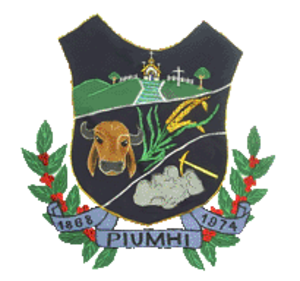
Piumhi est une municipalité brésilienne de l'État du Minas Gerais et la microrégion de Piumhi.